Antoine Abed

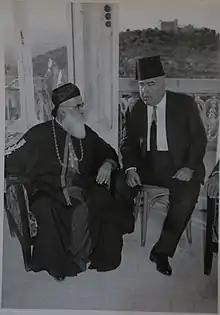
Antoine Abed with Boutros el-Khoury

Antoine Abed (26 October 1896 in Tripoli, Lebanon – 15 September 1975) was a Maronite Archeparch of the Maronite Catholic Archeparchy of Tripoli in Lebanon.